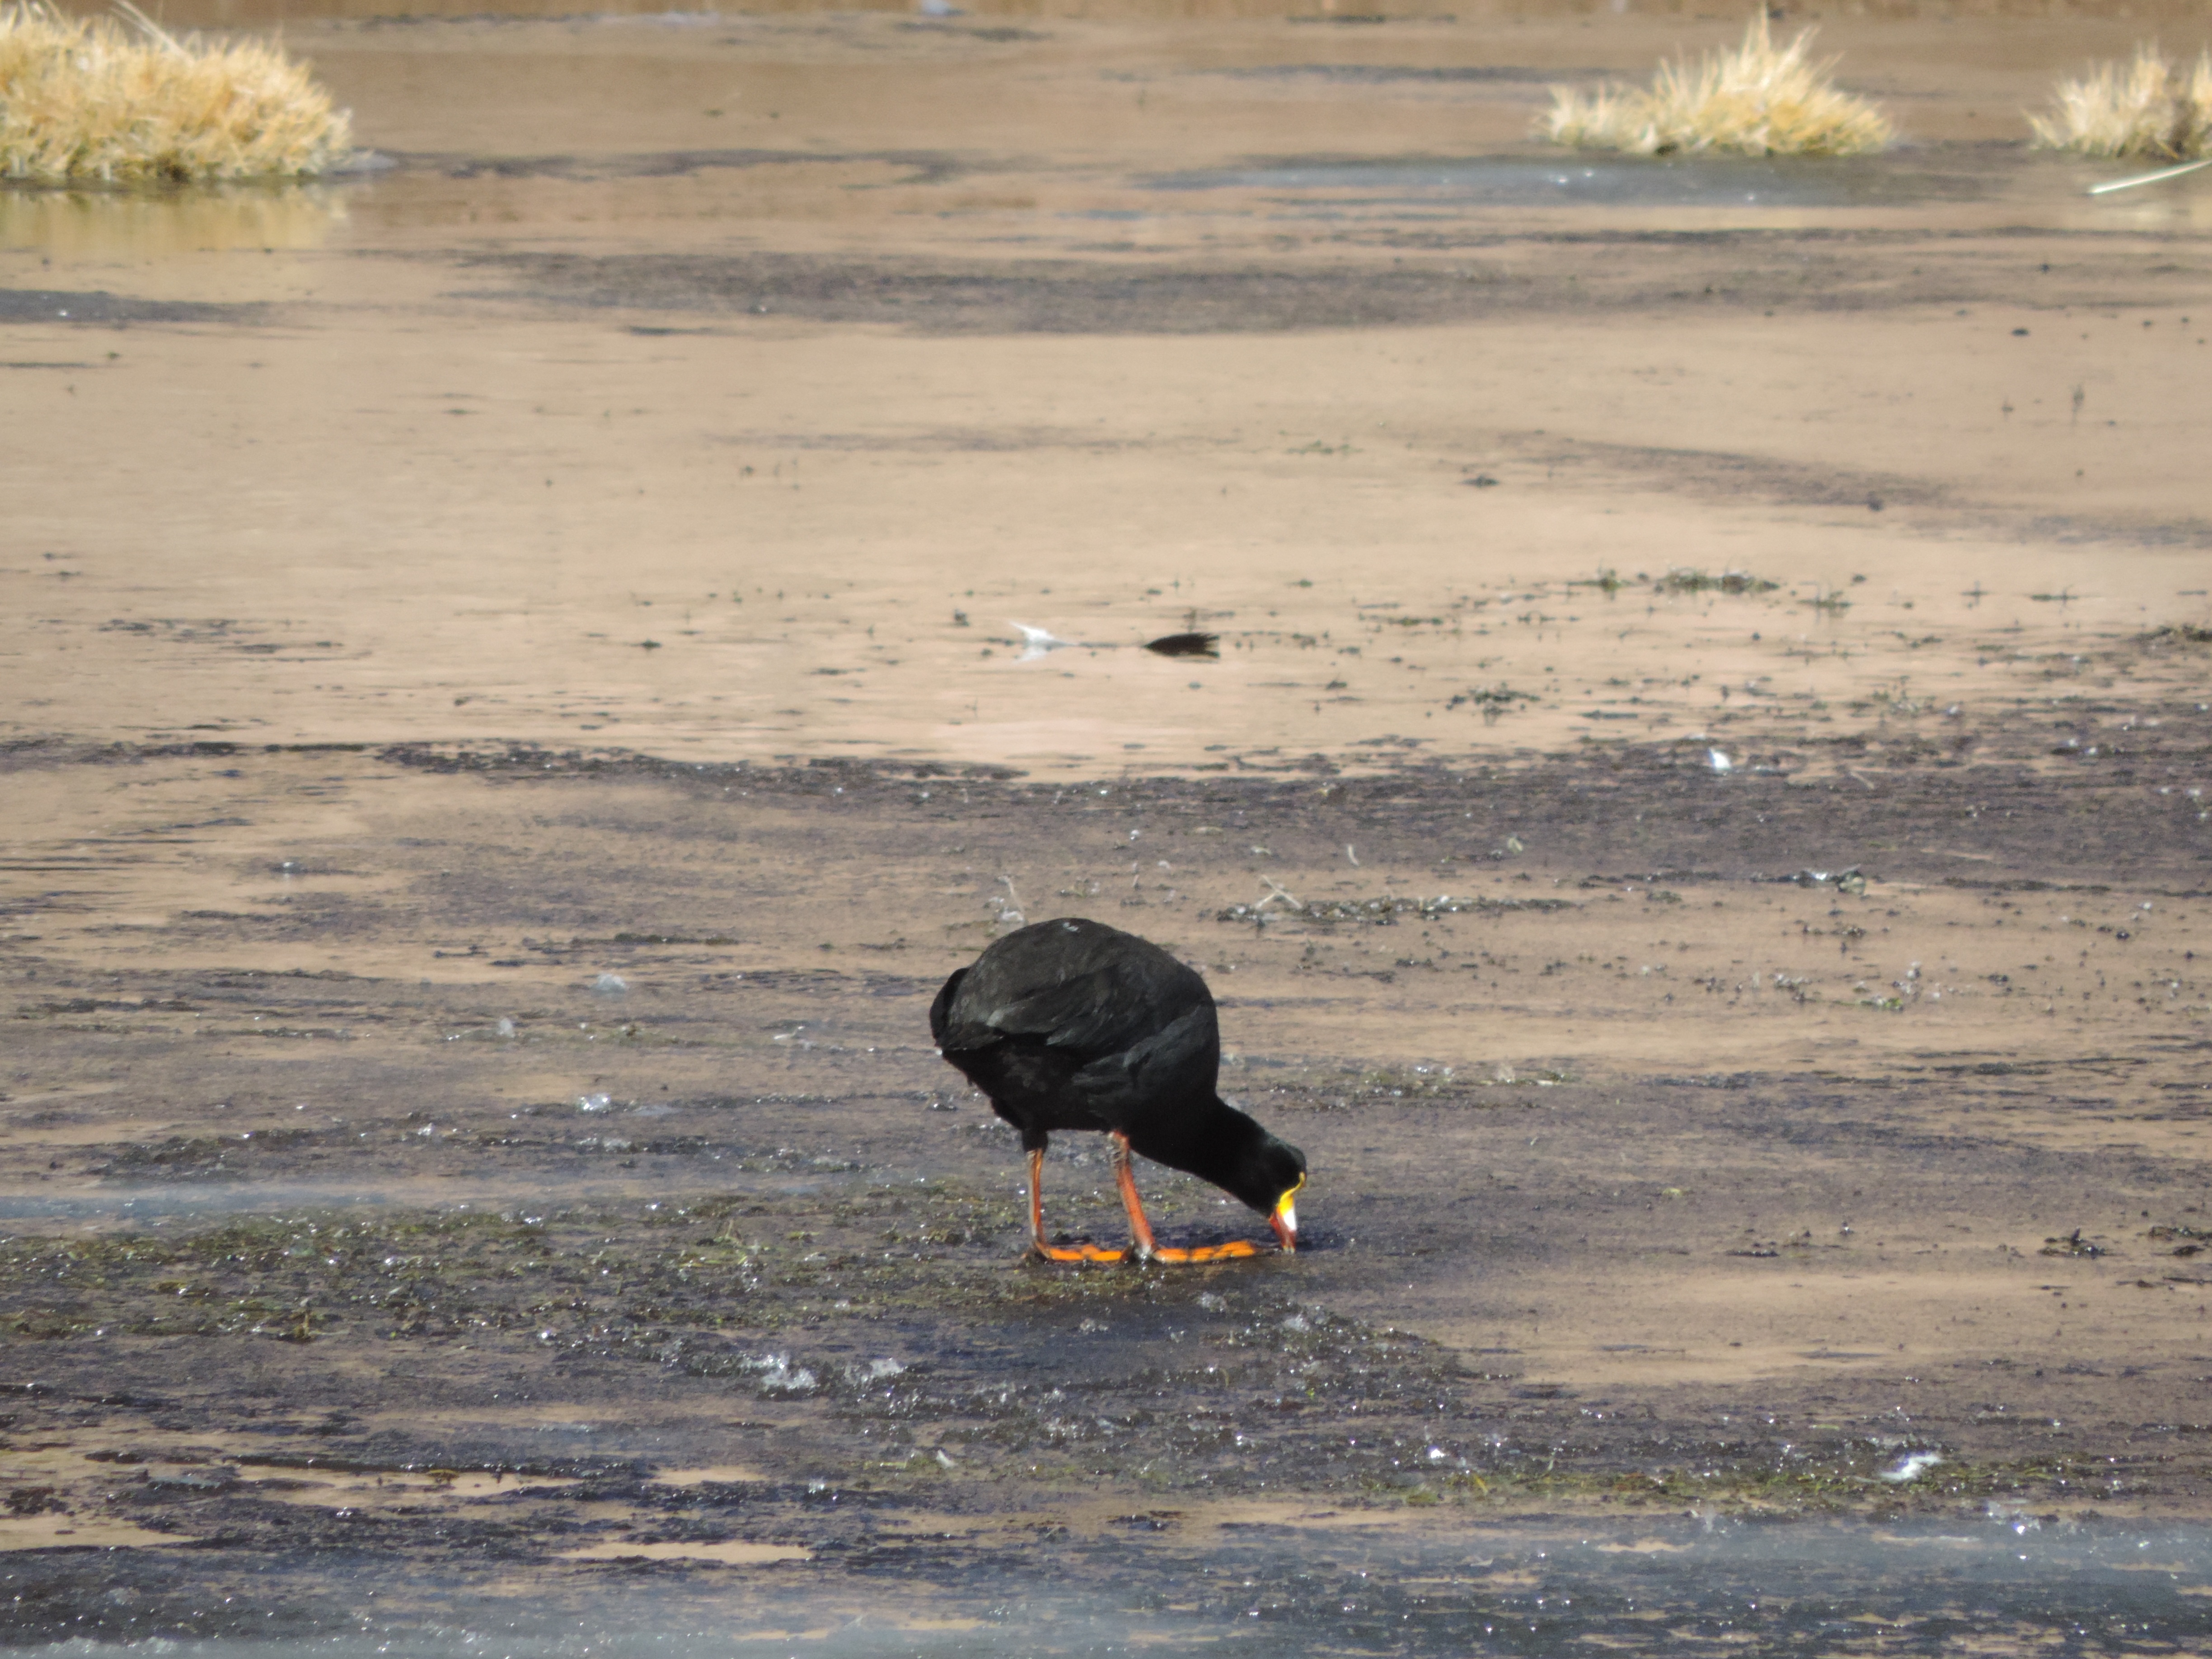
beach, landscape, sea, coast, water, nature, ocean, bird, morning, desert, shore, wave, wildlife, reflection, chile, atacama, mudflat